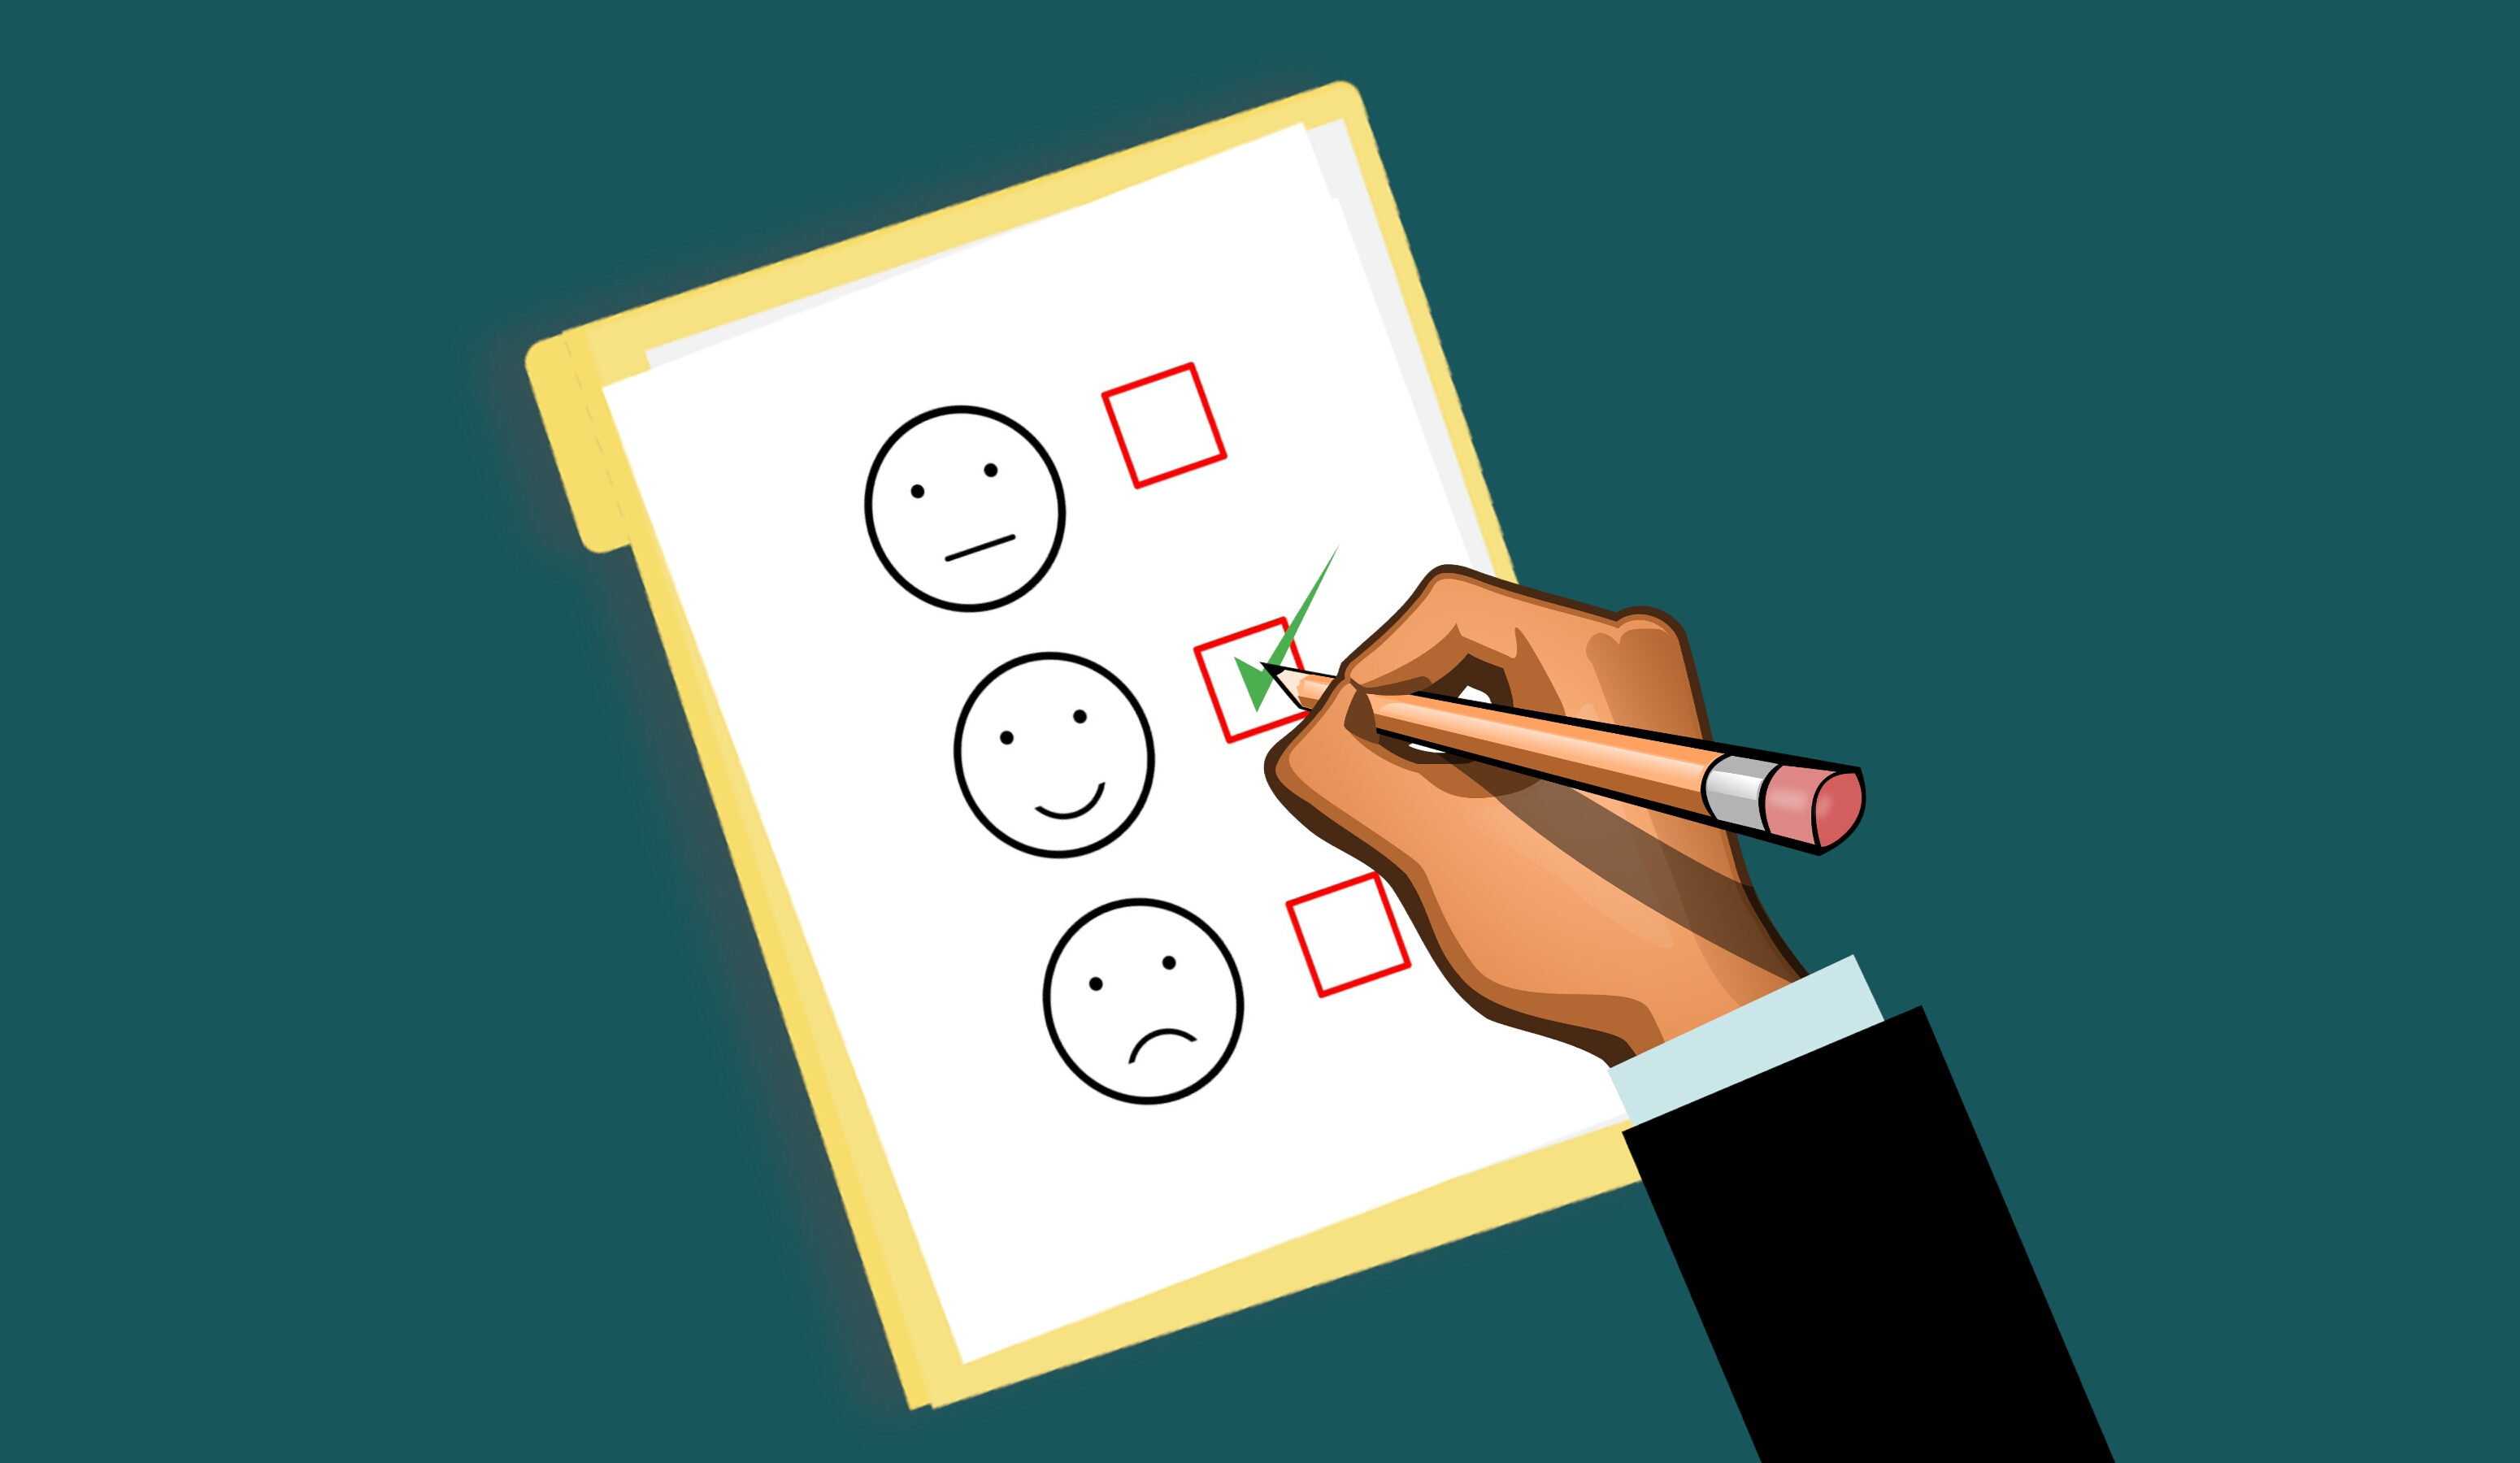
survey, feedback, poll, employee, questionnaire, satisfaction, customer, psychology, happy, experience, research, face, rating, alternative, check, paper, smile, form, multiple, opinion, pencil, positive, quality, rank, service, illustration, design, graphic design, hand, font, games, animation, recreation, gesture